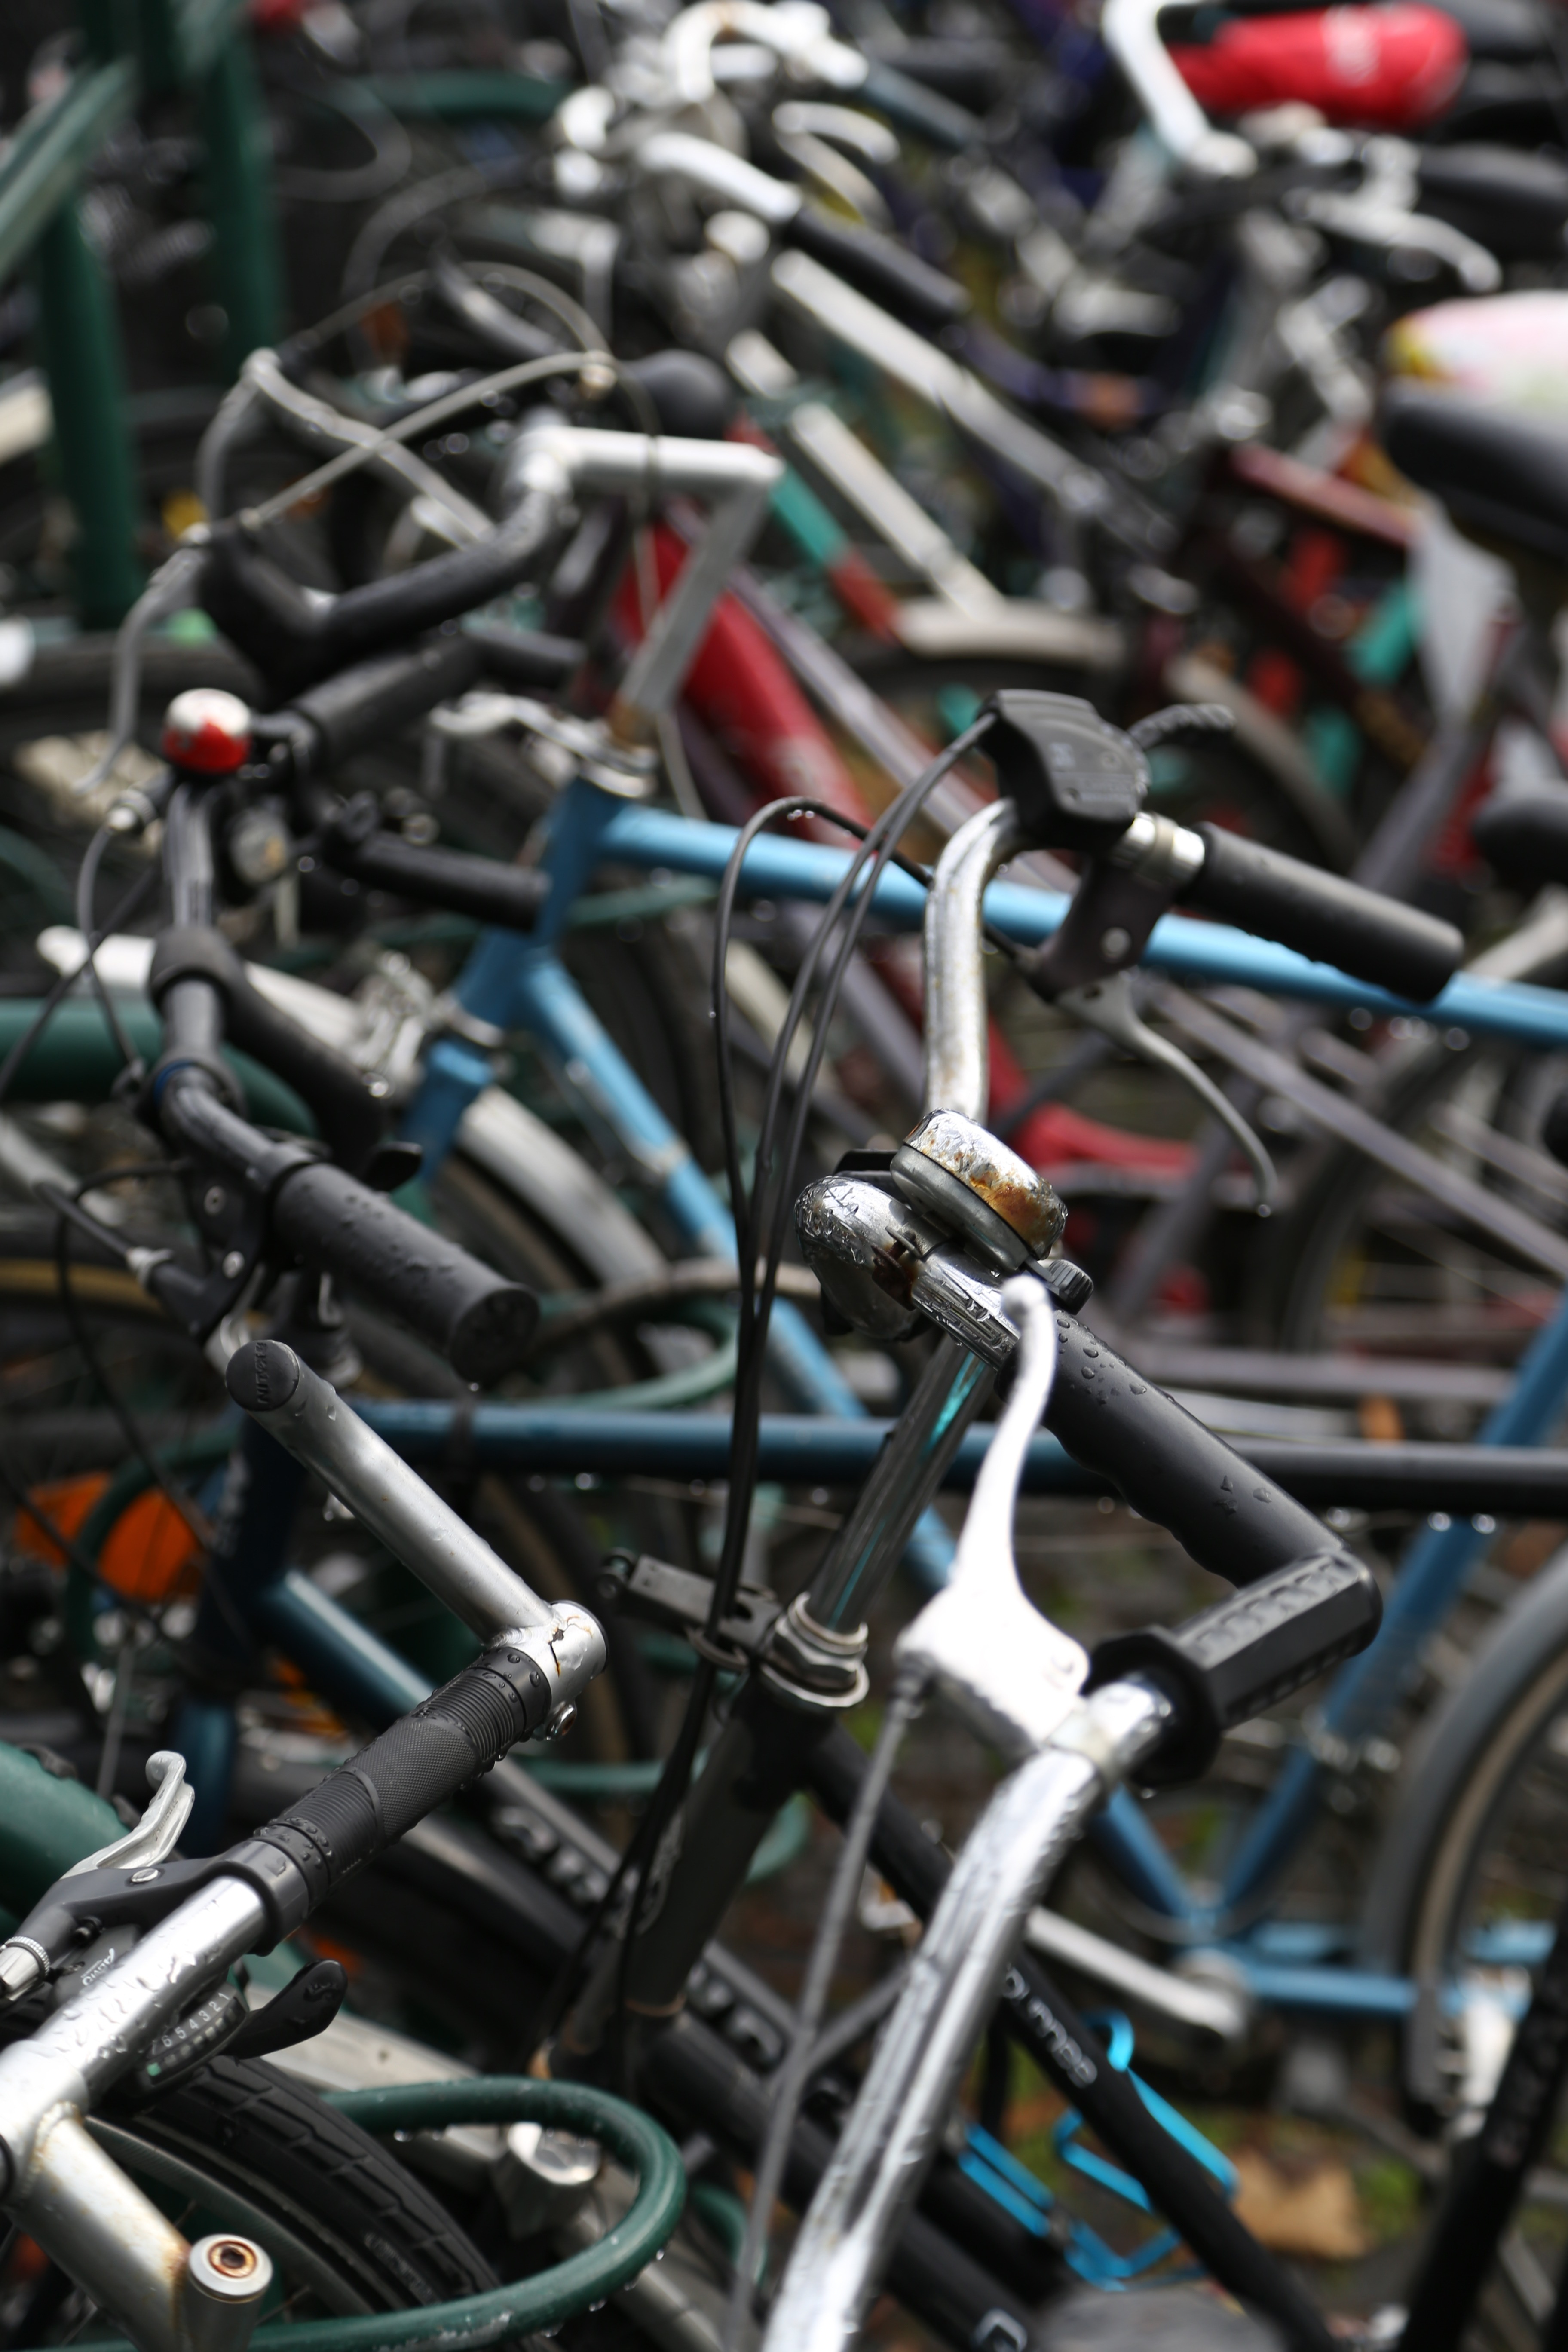
wheel, bicycle, bike, vehicle, cycle, sports equipment, mountain bike, cycling, bicycles, wheels, biker, road bicycle